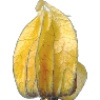
Label: physalis_with_husk